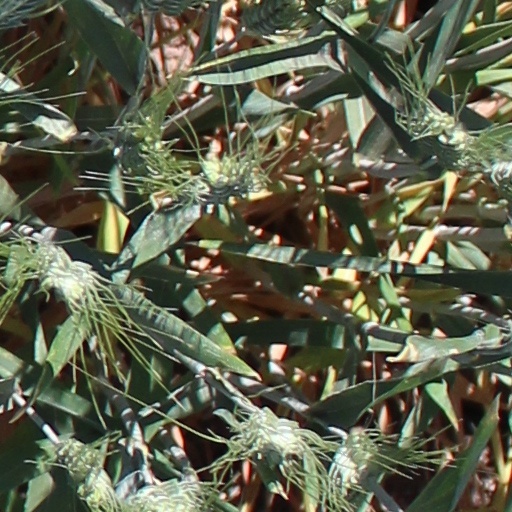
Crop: wheat